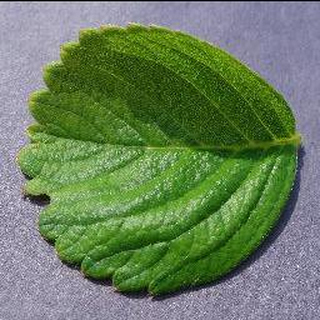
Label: healthy_strawberry